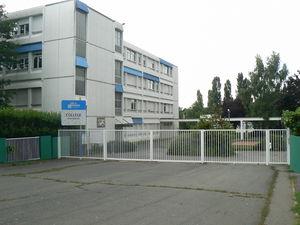
Collège Jean Moulin, La Queue-en-Brie, France Español: Colegio Jean Moulin, La Queue-en-Brie, Francia
La Queue-en-Brie est une commune française située dans le département du Val-de-Marne, en région Île-de-France.